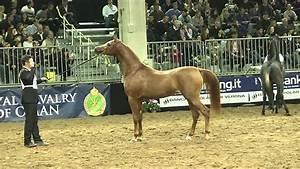
horse